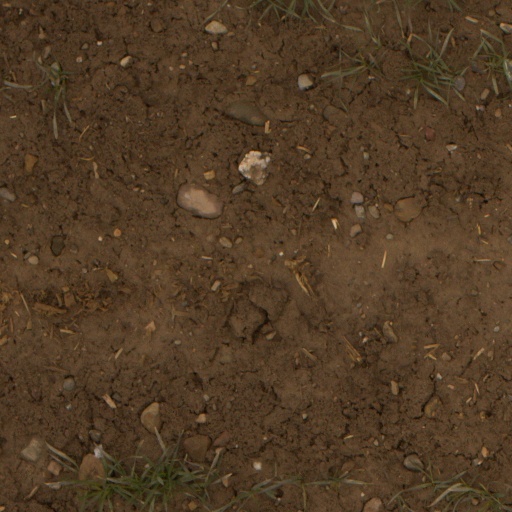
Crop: wheat